Michael Dawson (footballer)

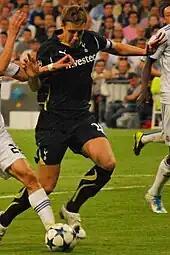
Dawson playing for Tottenham Hotspur in 2011

Dawson and one of his Forest teammates, winger Andy Reid, signed for Premier League club Tottenham Hotspur on 31 January 2005 deadline day transfer for a fee thought to be worth a combined £8 million. Dawson made his debut for Tottenham towards the end of the 2004–05 season in the 2–2 draw at Liverpool on 16 April 2005.